The Lost Honour of Katharina Blum (film)

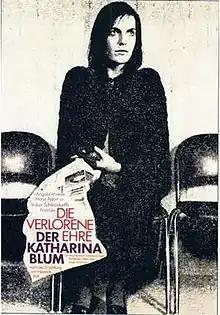

The Lost Honour of Katharina Blum, or: How violence develops and where it can lead (German original title: "Die Verlorene Ehre der Katharina Blum oder: Wie Gewalt entstehen und wohin sie führen kann") is a 1975 West German political drama film based on Heinrich Böll's 1974 novel of the same name, adapted for the screen and directed by Volker Schlöndorff and Margarethe von Trotta. Schlöndorff and von Trotta wrote the script with an emphasis on the vindictive and harsh treatment of an innocent woman by the public, police, and media. The film stars Angela Winkler as Blum, Mario Adorf as Kommissar Beizmenne, Dieter Laser as Tötges, and Jürgen Prochnow as Ludwig. In 1984, the film and the novel were adapted into an American TV film, "The Lost Honor of Kathryn Beck".